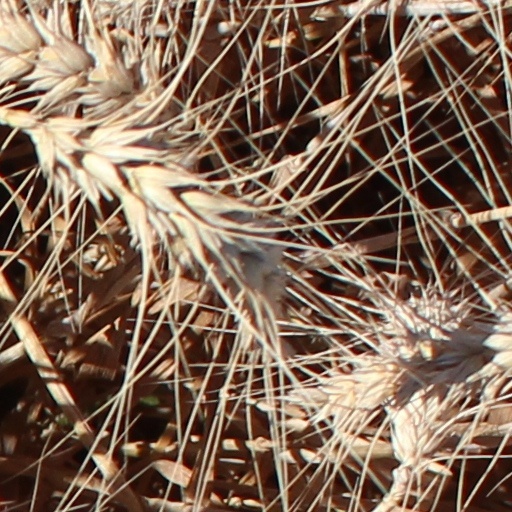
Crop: wheat